Antoine Ranc

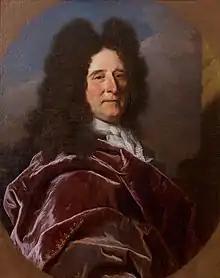
Presumed portrait of Antoine Ranc by Hyacinthe Rigaud – . Narbonne, musée des Beaux-arts

Antoine Ranc was born at Montpellier around 1634 to a modest family. He became a student of the Flemish artist Jean Zueil, nicknamed "le français" (the Frenchman), who probably brought the north European painting style to that city in the Languedoc. Ranc is also known to have been apprenticed to Zueil's brother in law, the Poussinist Samuel Boissière (1620–1703). Ranc then travelled to Rome around 1654 with François Bertrand, another painter from Montpellier, who became godfather to Ranc's third son in 1677.